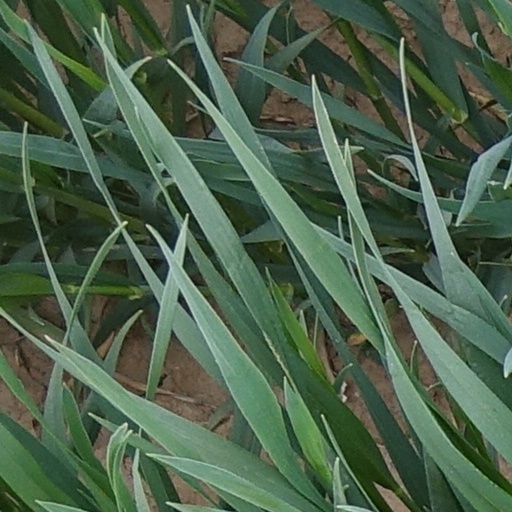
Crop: wheat